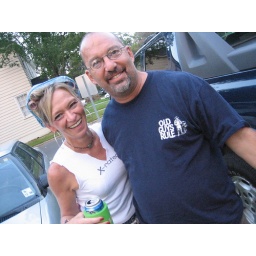
Becky's laughing because I stepped in dog shit in my bare feet trying to shoot Mark's arrival.